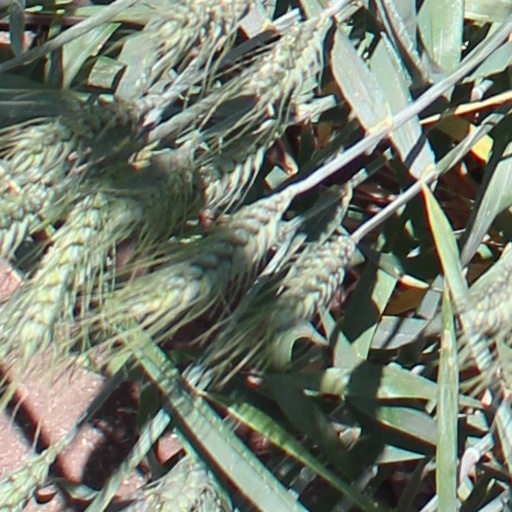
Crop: wheat